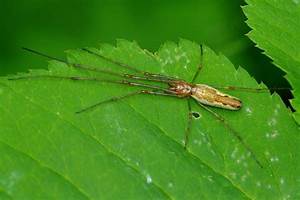
Label: ragno